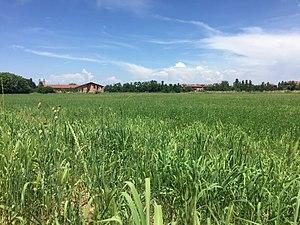
Le champs de bataille s'étend sur 1km carré au sud de Milan. La photo est prise du coté Franco-venetien, sur le lieu supposé de la bataille du 14 au matin.
La bataille de Marignan eut lieu les 13 et 14 septembre 1515 et opposa le roi de France François Iᵉʳ et ses alliés vénitiens aux mercenaires suisses qui défendaient le duché de Milan.